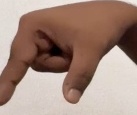
ASL sign: Q